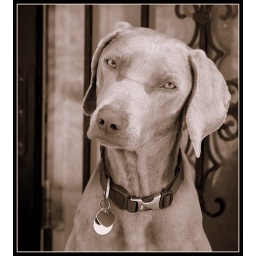
My boy wanting to go back in the house when there was snow on the ground